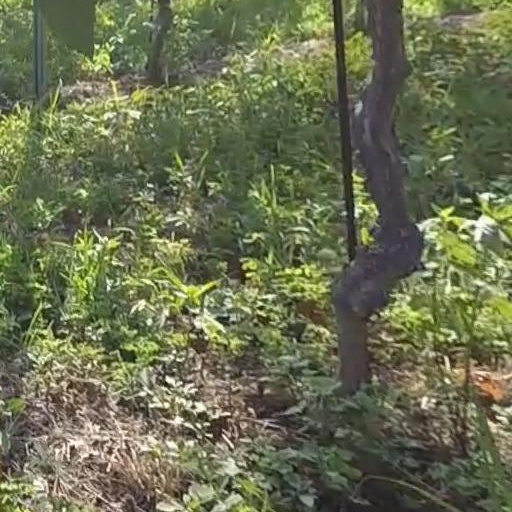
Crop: grape